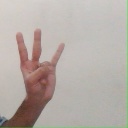
अक्षर: क्ष